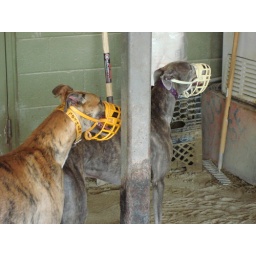
Rock's the boy I am taking home once he retires. Rock's the blue brindle in the off-white muzzle. Hank is in the yellow muzzle.